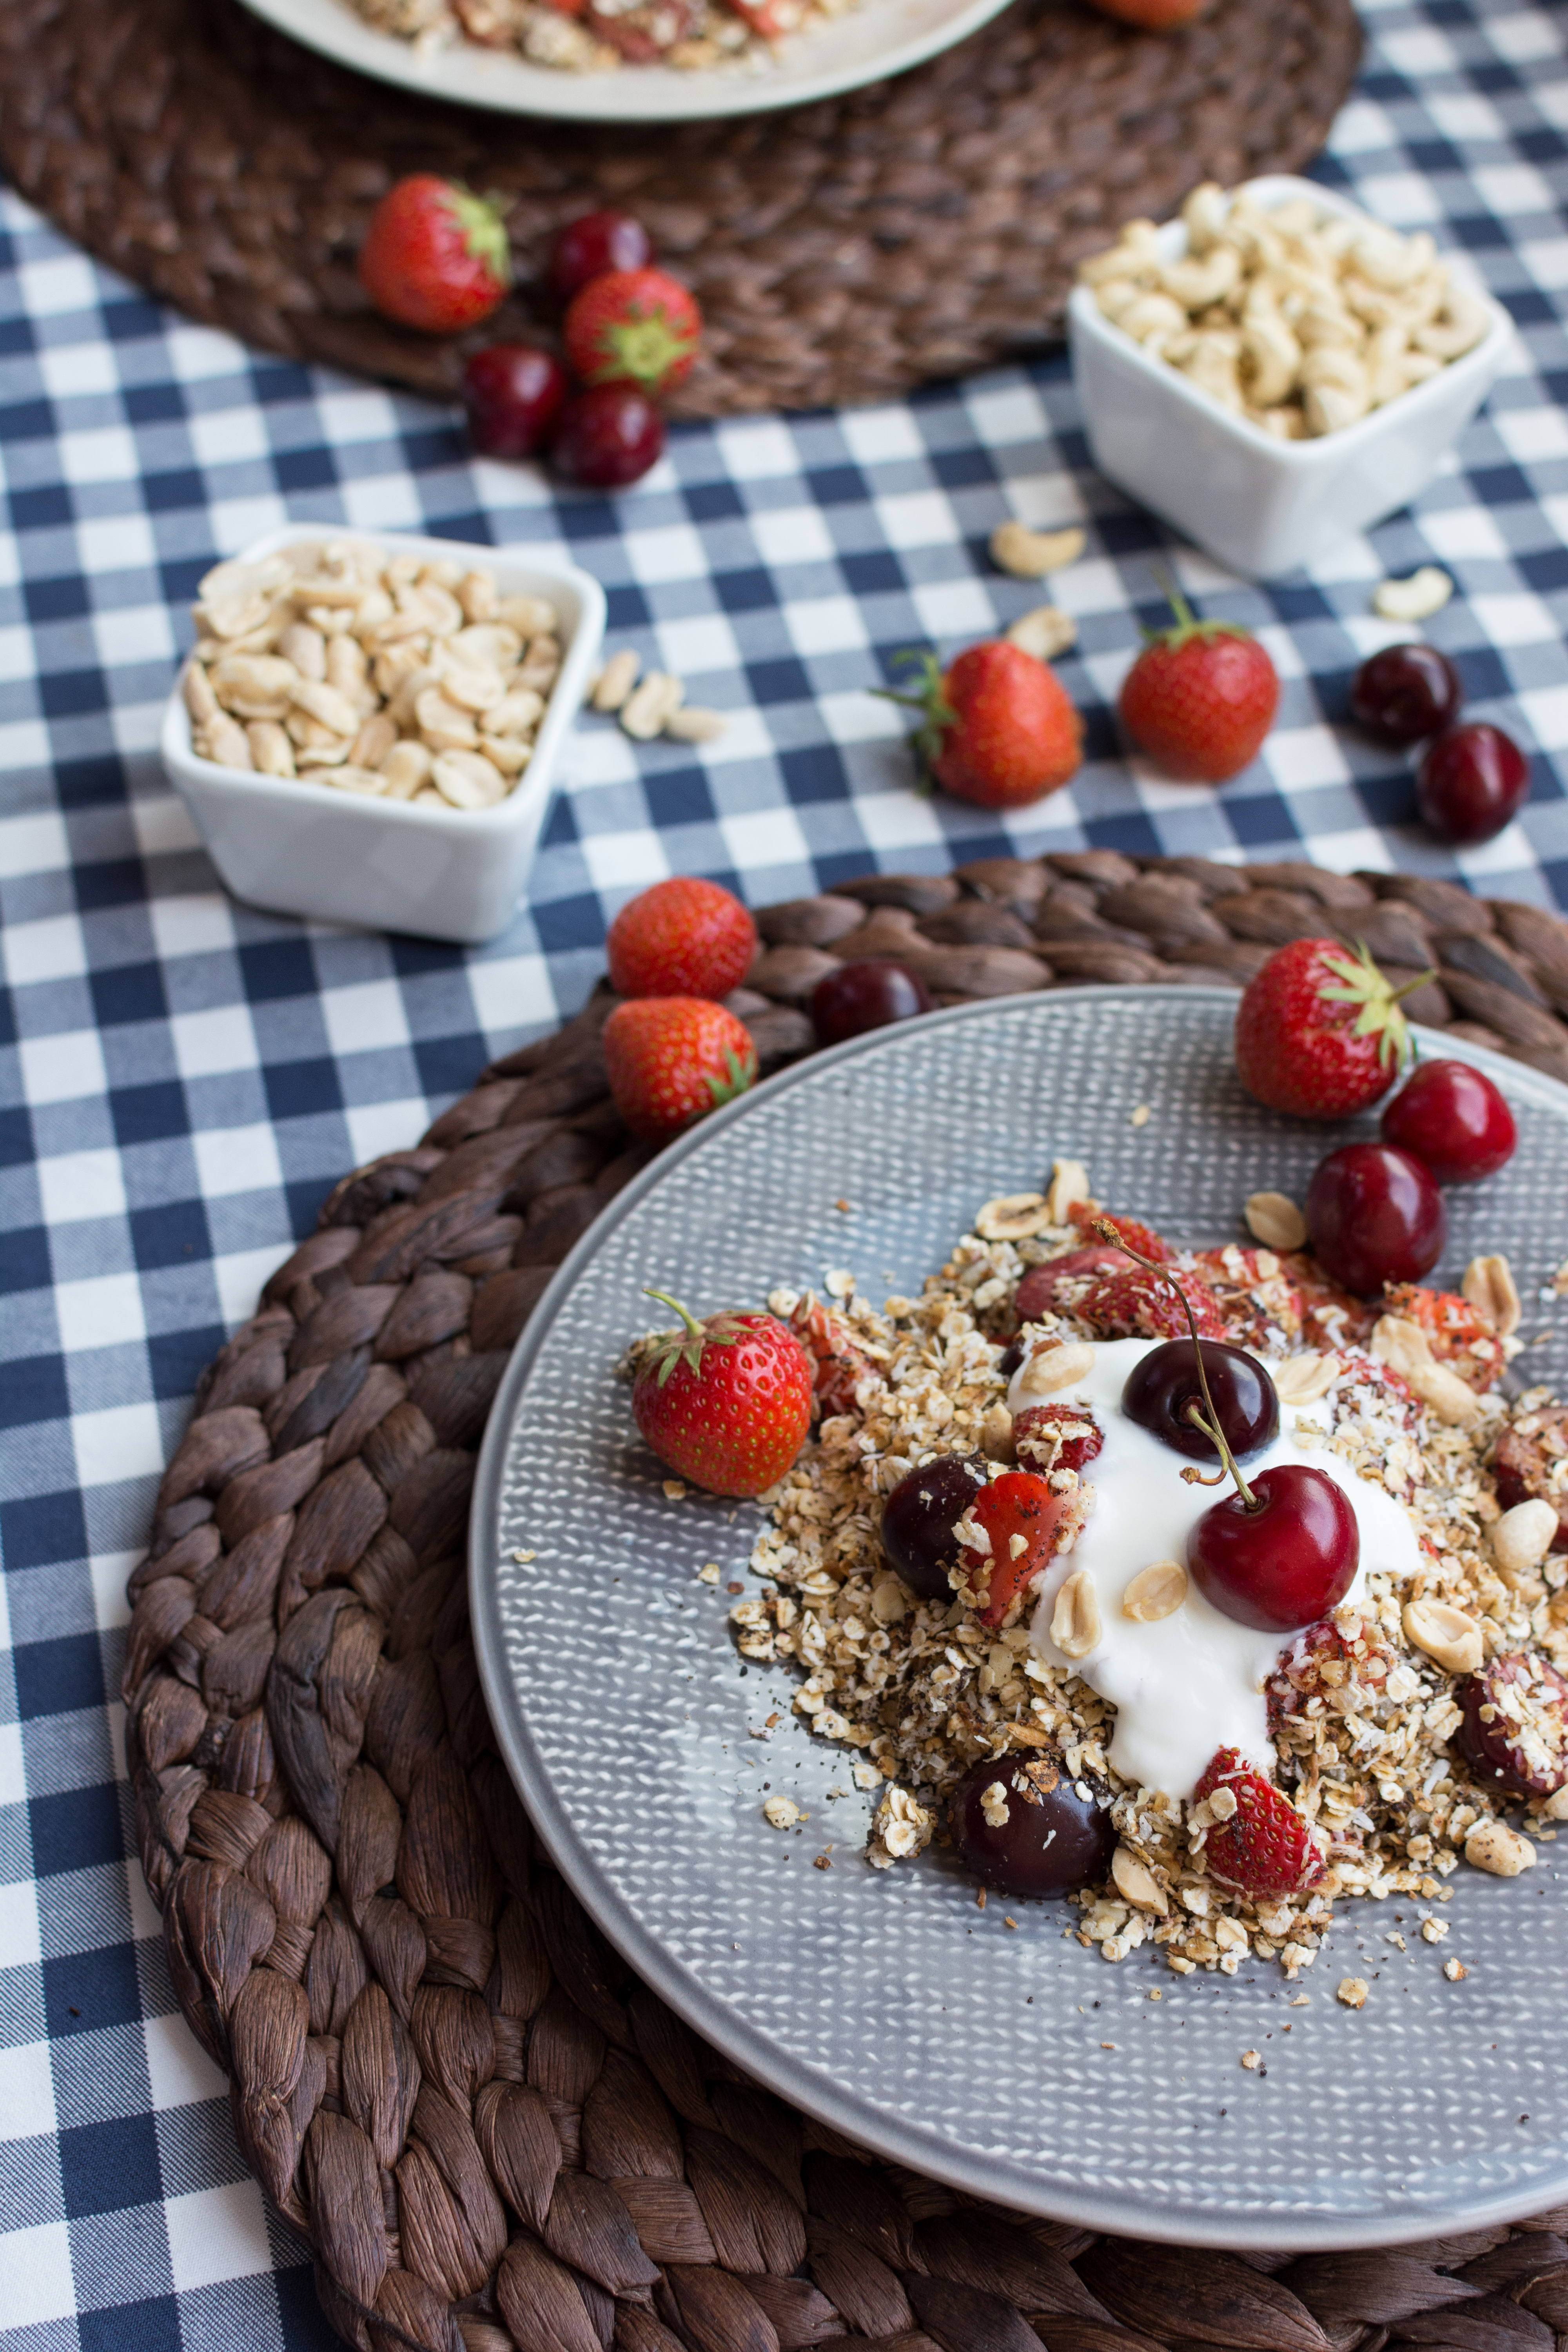
dish, food, cuisine, breakfast, meal, ingredient, granola, vegetarian food, breakfast cereal, snack, produce, dessert, superfood, oatmeal, oat, recipe, berry, porridge, raspberry, muesli, crumble, cranberry, strawberry, fruit